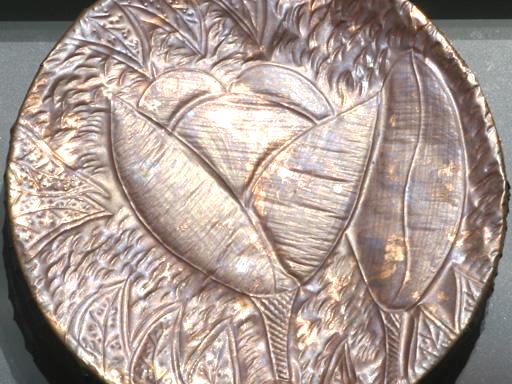
Material: metal